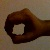
The image shows a hand gesture representing the number 0 in Indian Sign Language.